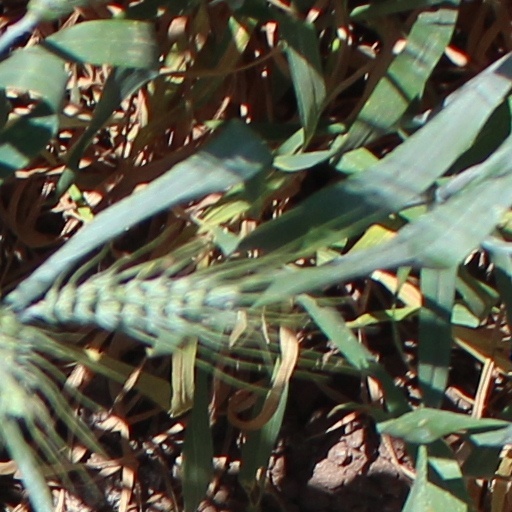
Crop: wheat